Kelti Group Headquarters

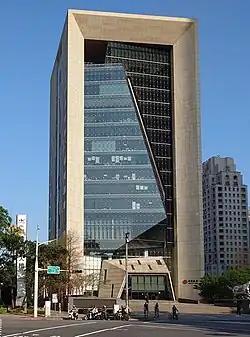

The Kelti Group Headquarters is a 19-story, office building designed by Taiwanese architect Kris Yao and completed in 2009 in Xinyi District, Taipei, Taiwan. The building houses the corporate headquarters of Kelti Group as well as the Taipei Branch of the Bank of China.